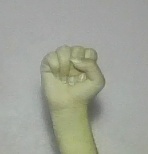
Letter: saad